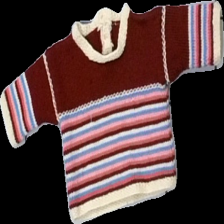
View: front
Type: Sweater
Category: Children
Brand: Missing
Colors: Pink, Red, White, Multicolor
Material: 100% wool
Pattern: Striped
Cut: Regular
Season: All
Damage location: bottom left
Damage 2 location: bottom left
Damage 3 location: top right
Price range: 50-100
Recommended usage: Reuse
Description: randig stickad tröja
Comment: egengjord